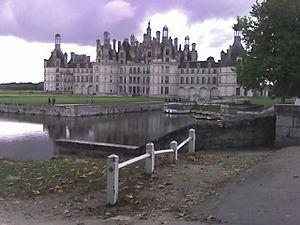
1540 :